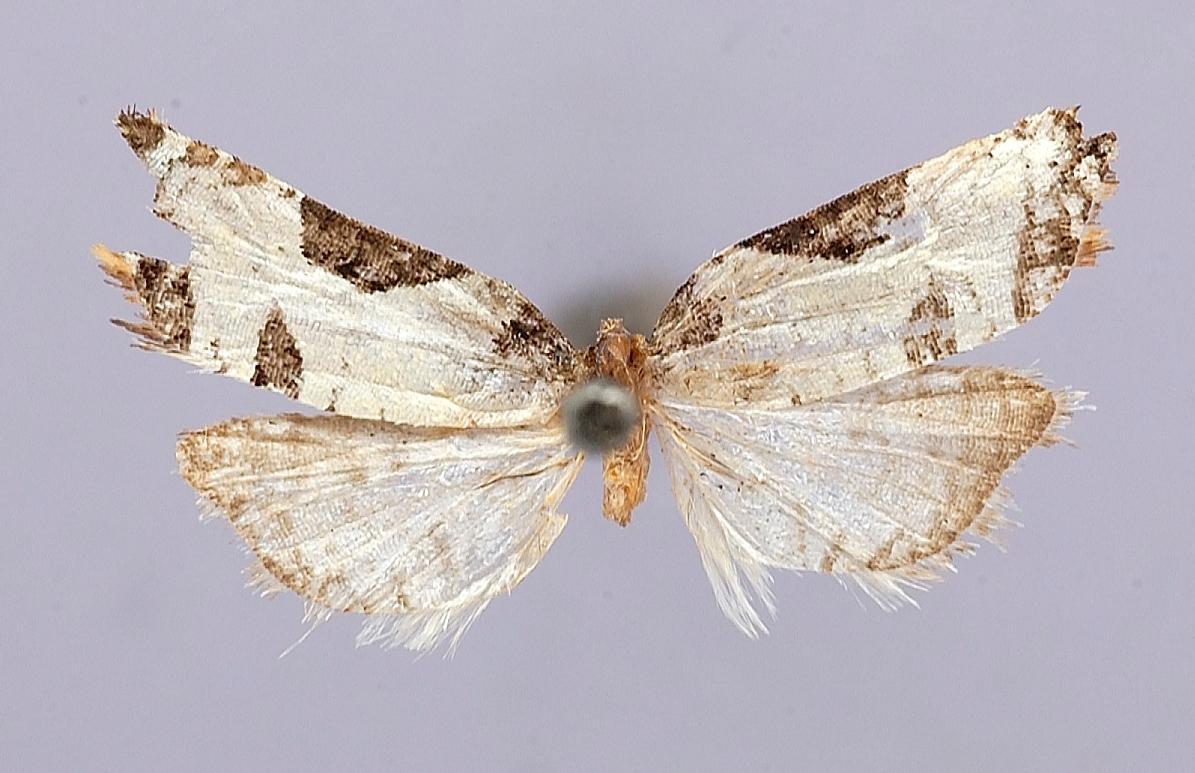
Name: Irazona platina
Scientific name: Irazona platina Clarke, 1968
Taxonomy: Animalia, Arthropoda, Insecta, Lepidoptera, Tortricidae
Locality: Alajuela Province, Mount Poas, Alajuela, Costa Rica
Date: May